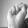
ASL letter: S